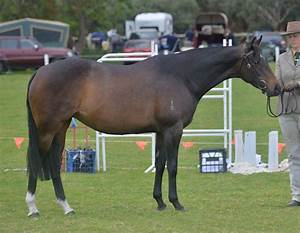
Label: horse